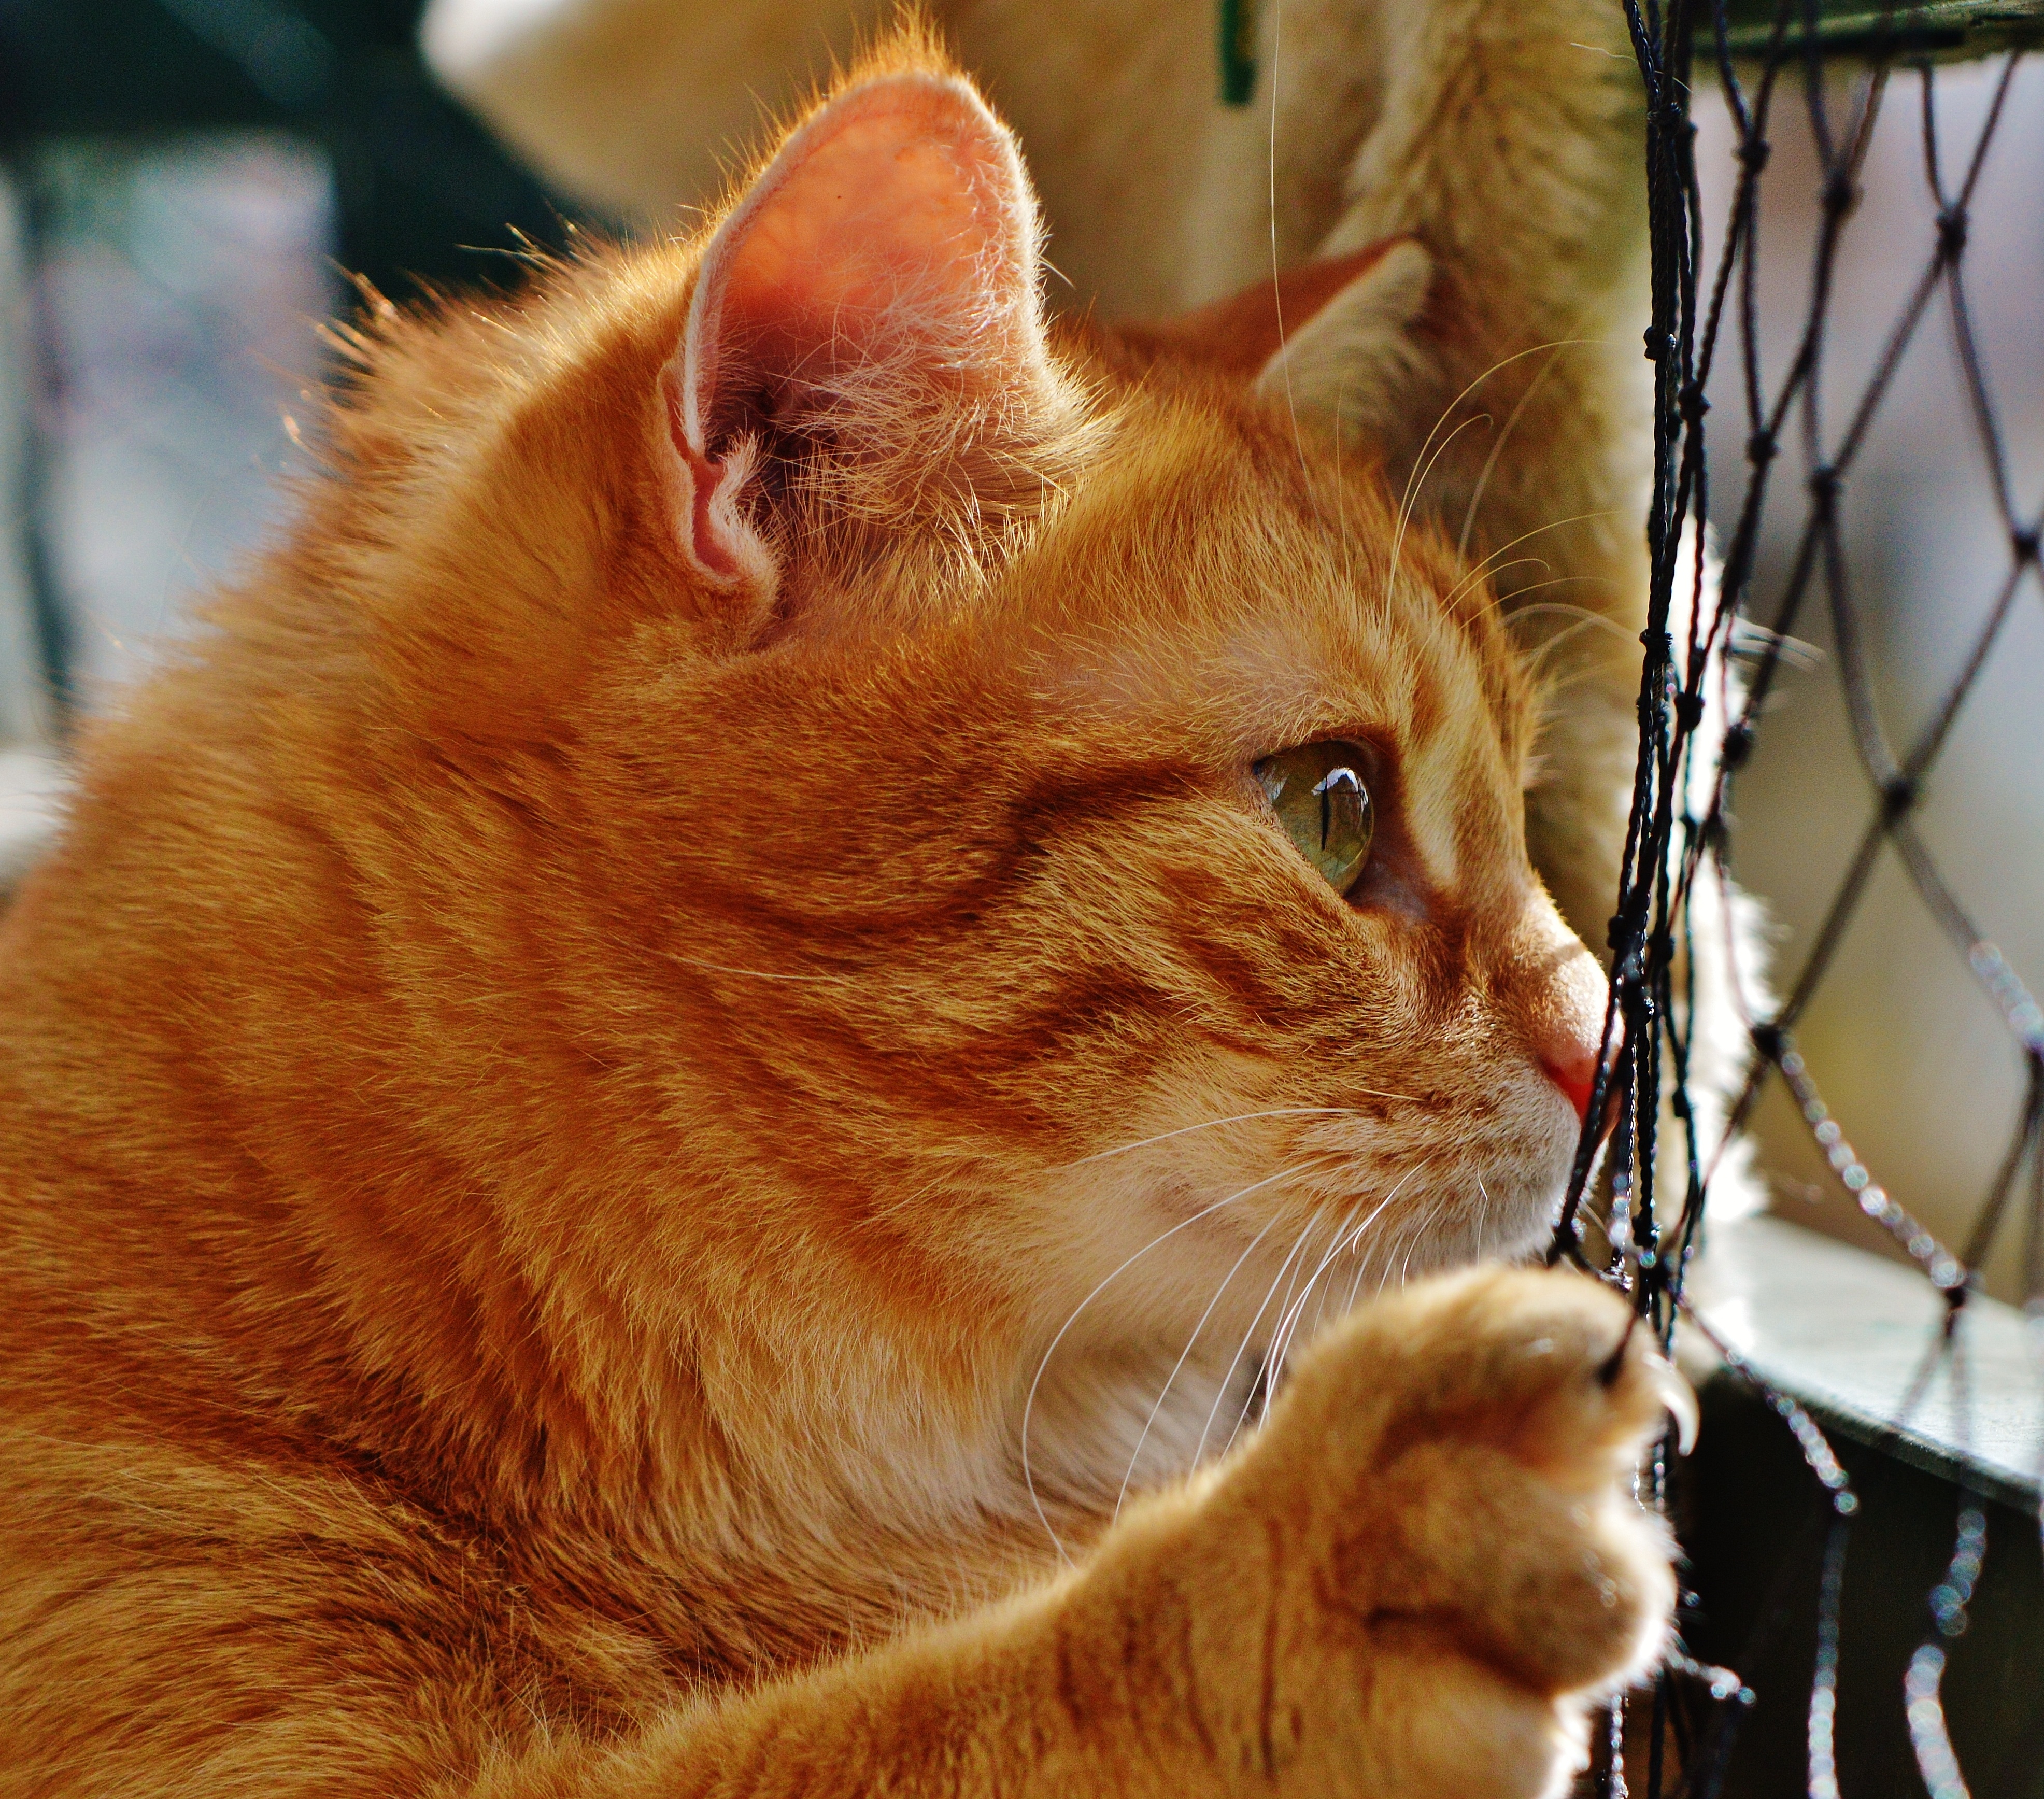
sweet, animal, cute, pet, fur, red, kitten, cat, mammal, fauna, playful, nose, whiskers, tiger, adidas, vertebrate, cuddly, animal world, domestic cat, mackerel, cat face, young cat, red mackerel tabby, red cat, cat's eyes, tabby cat, small to medium sized cats, cat like mammal, domestic short haired cat